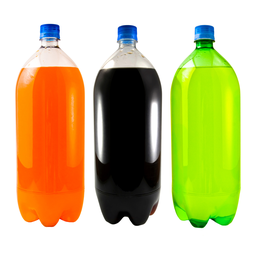
Label: plastic